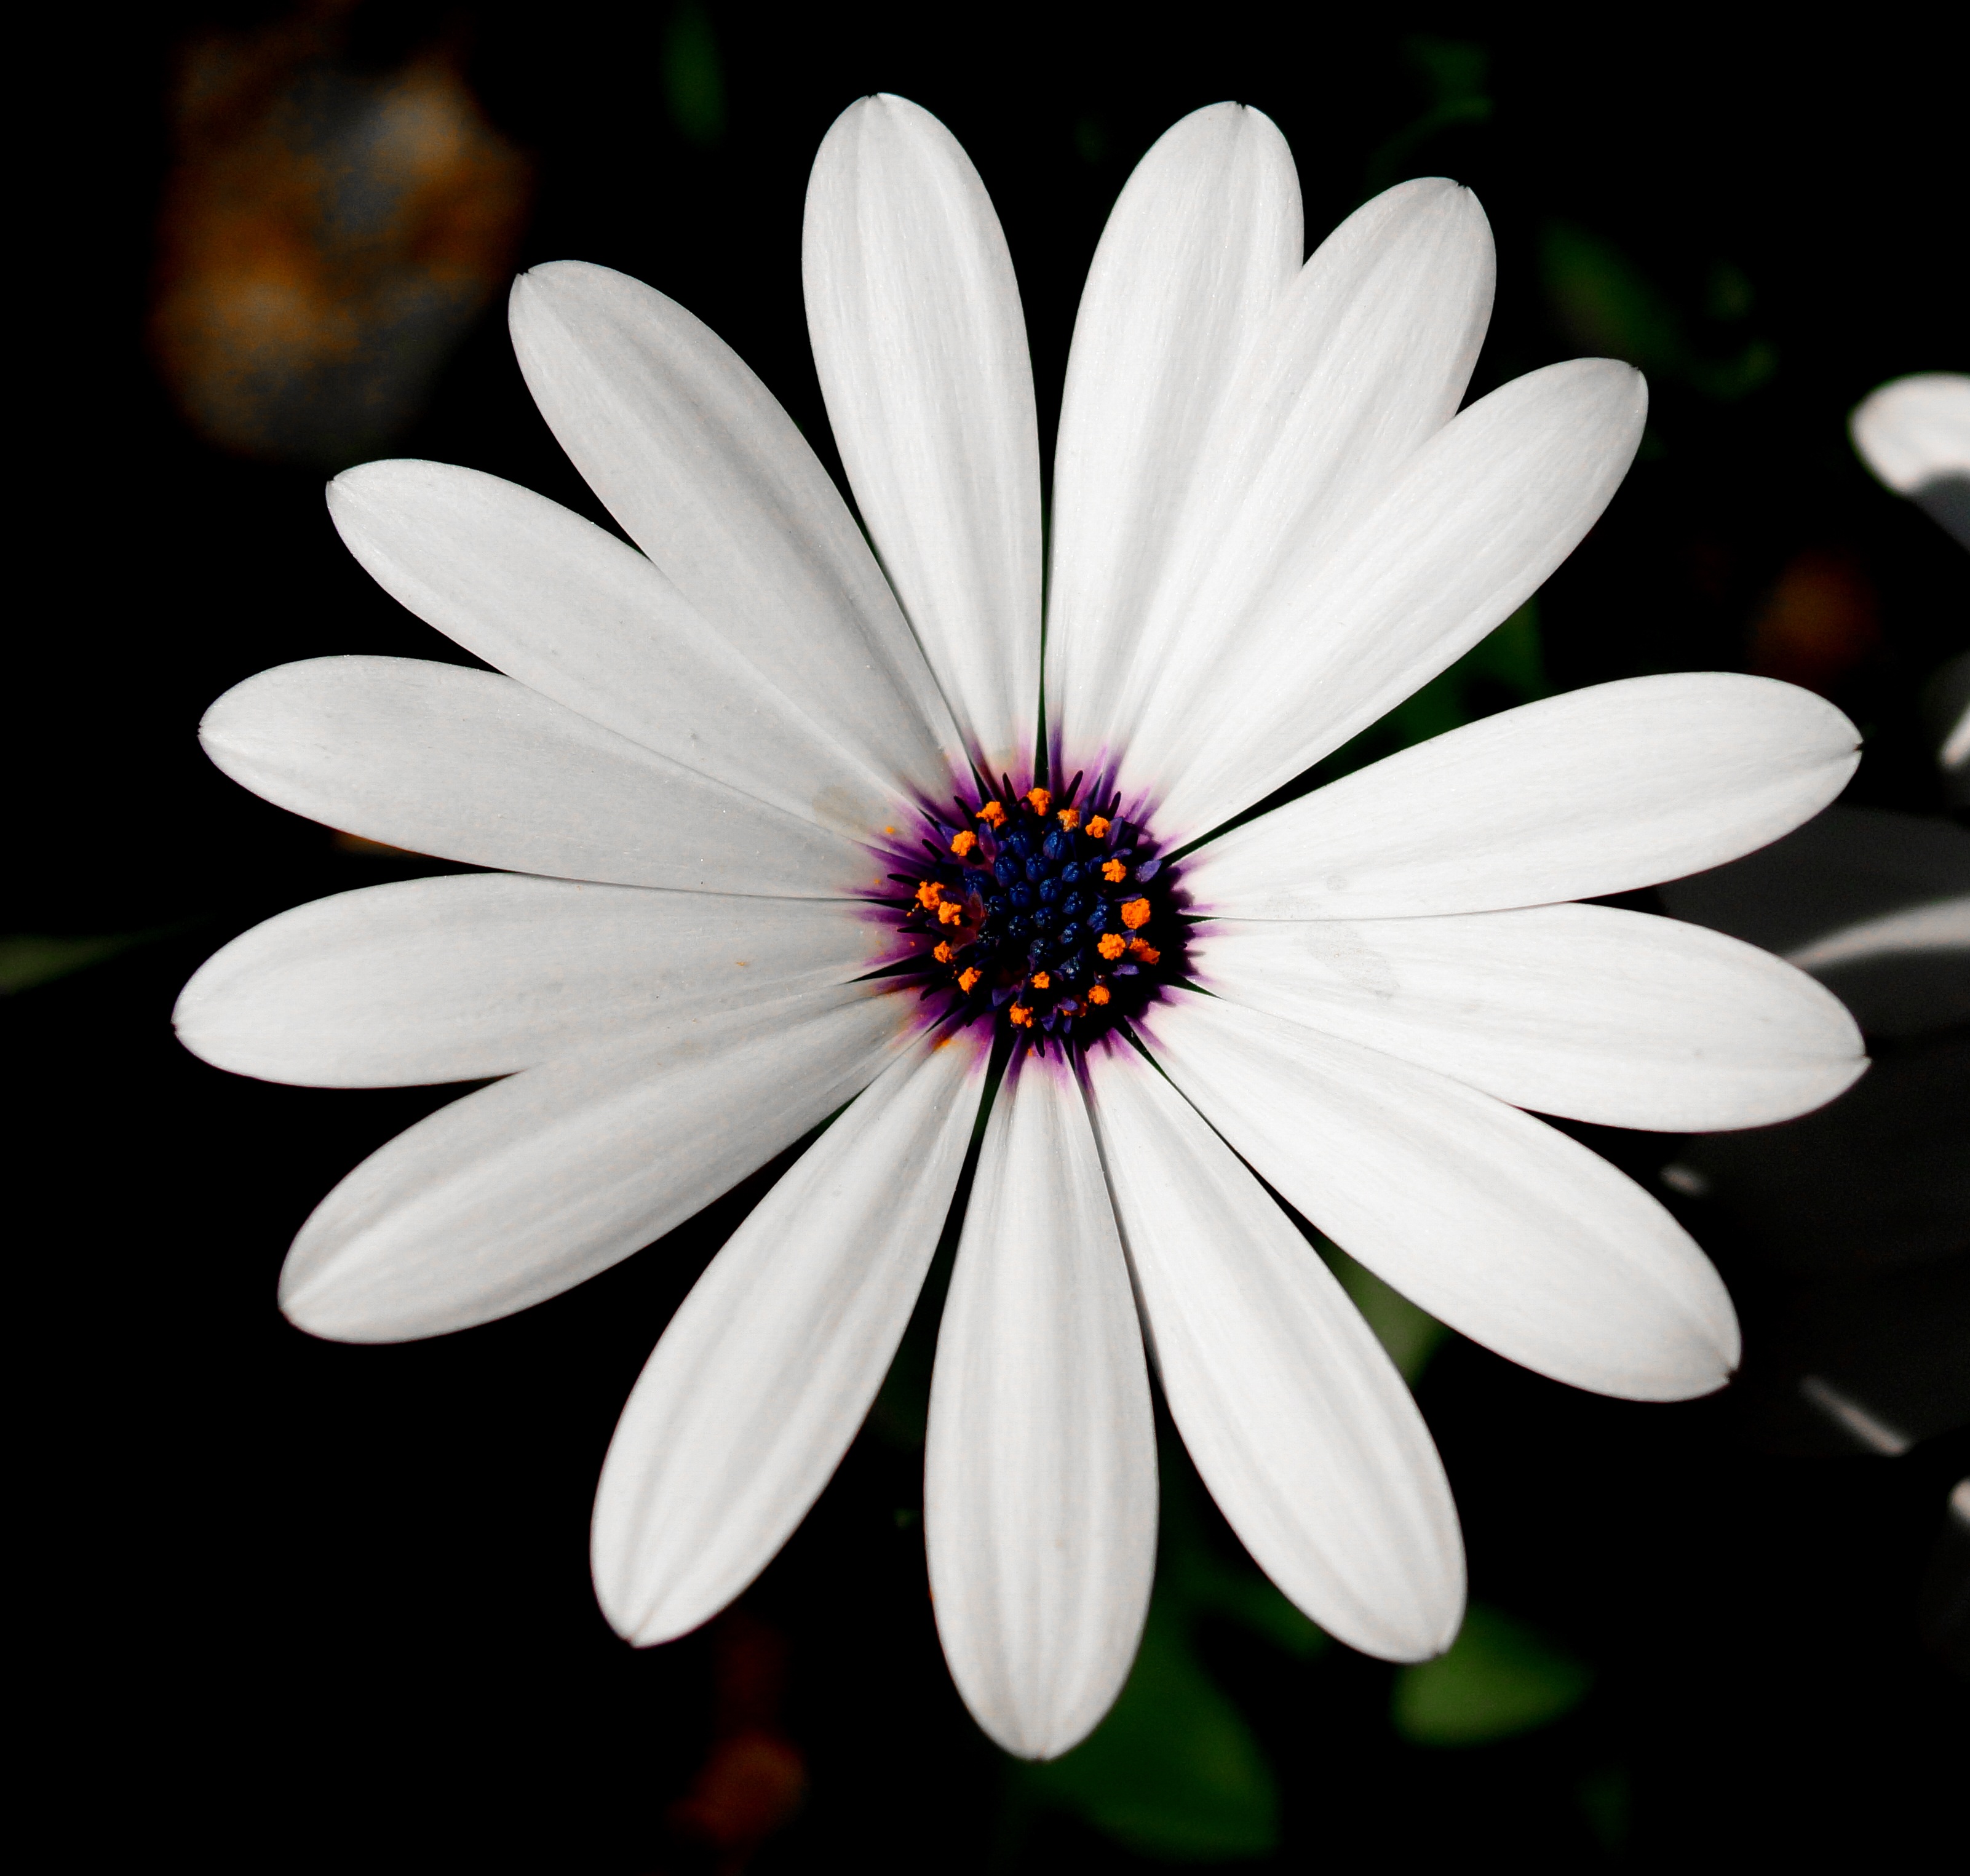
nature, blossom, black and white, plant, white, photography, leaf, flower, petal, bloom, daisy, green, botany, monochrome, close, flora, white flower, deco, close up, floristry, macro photography, flowering plant, daisy family, oxeye daisy, monochrome photography, plant stem, land plant